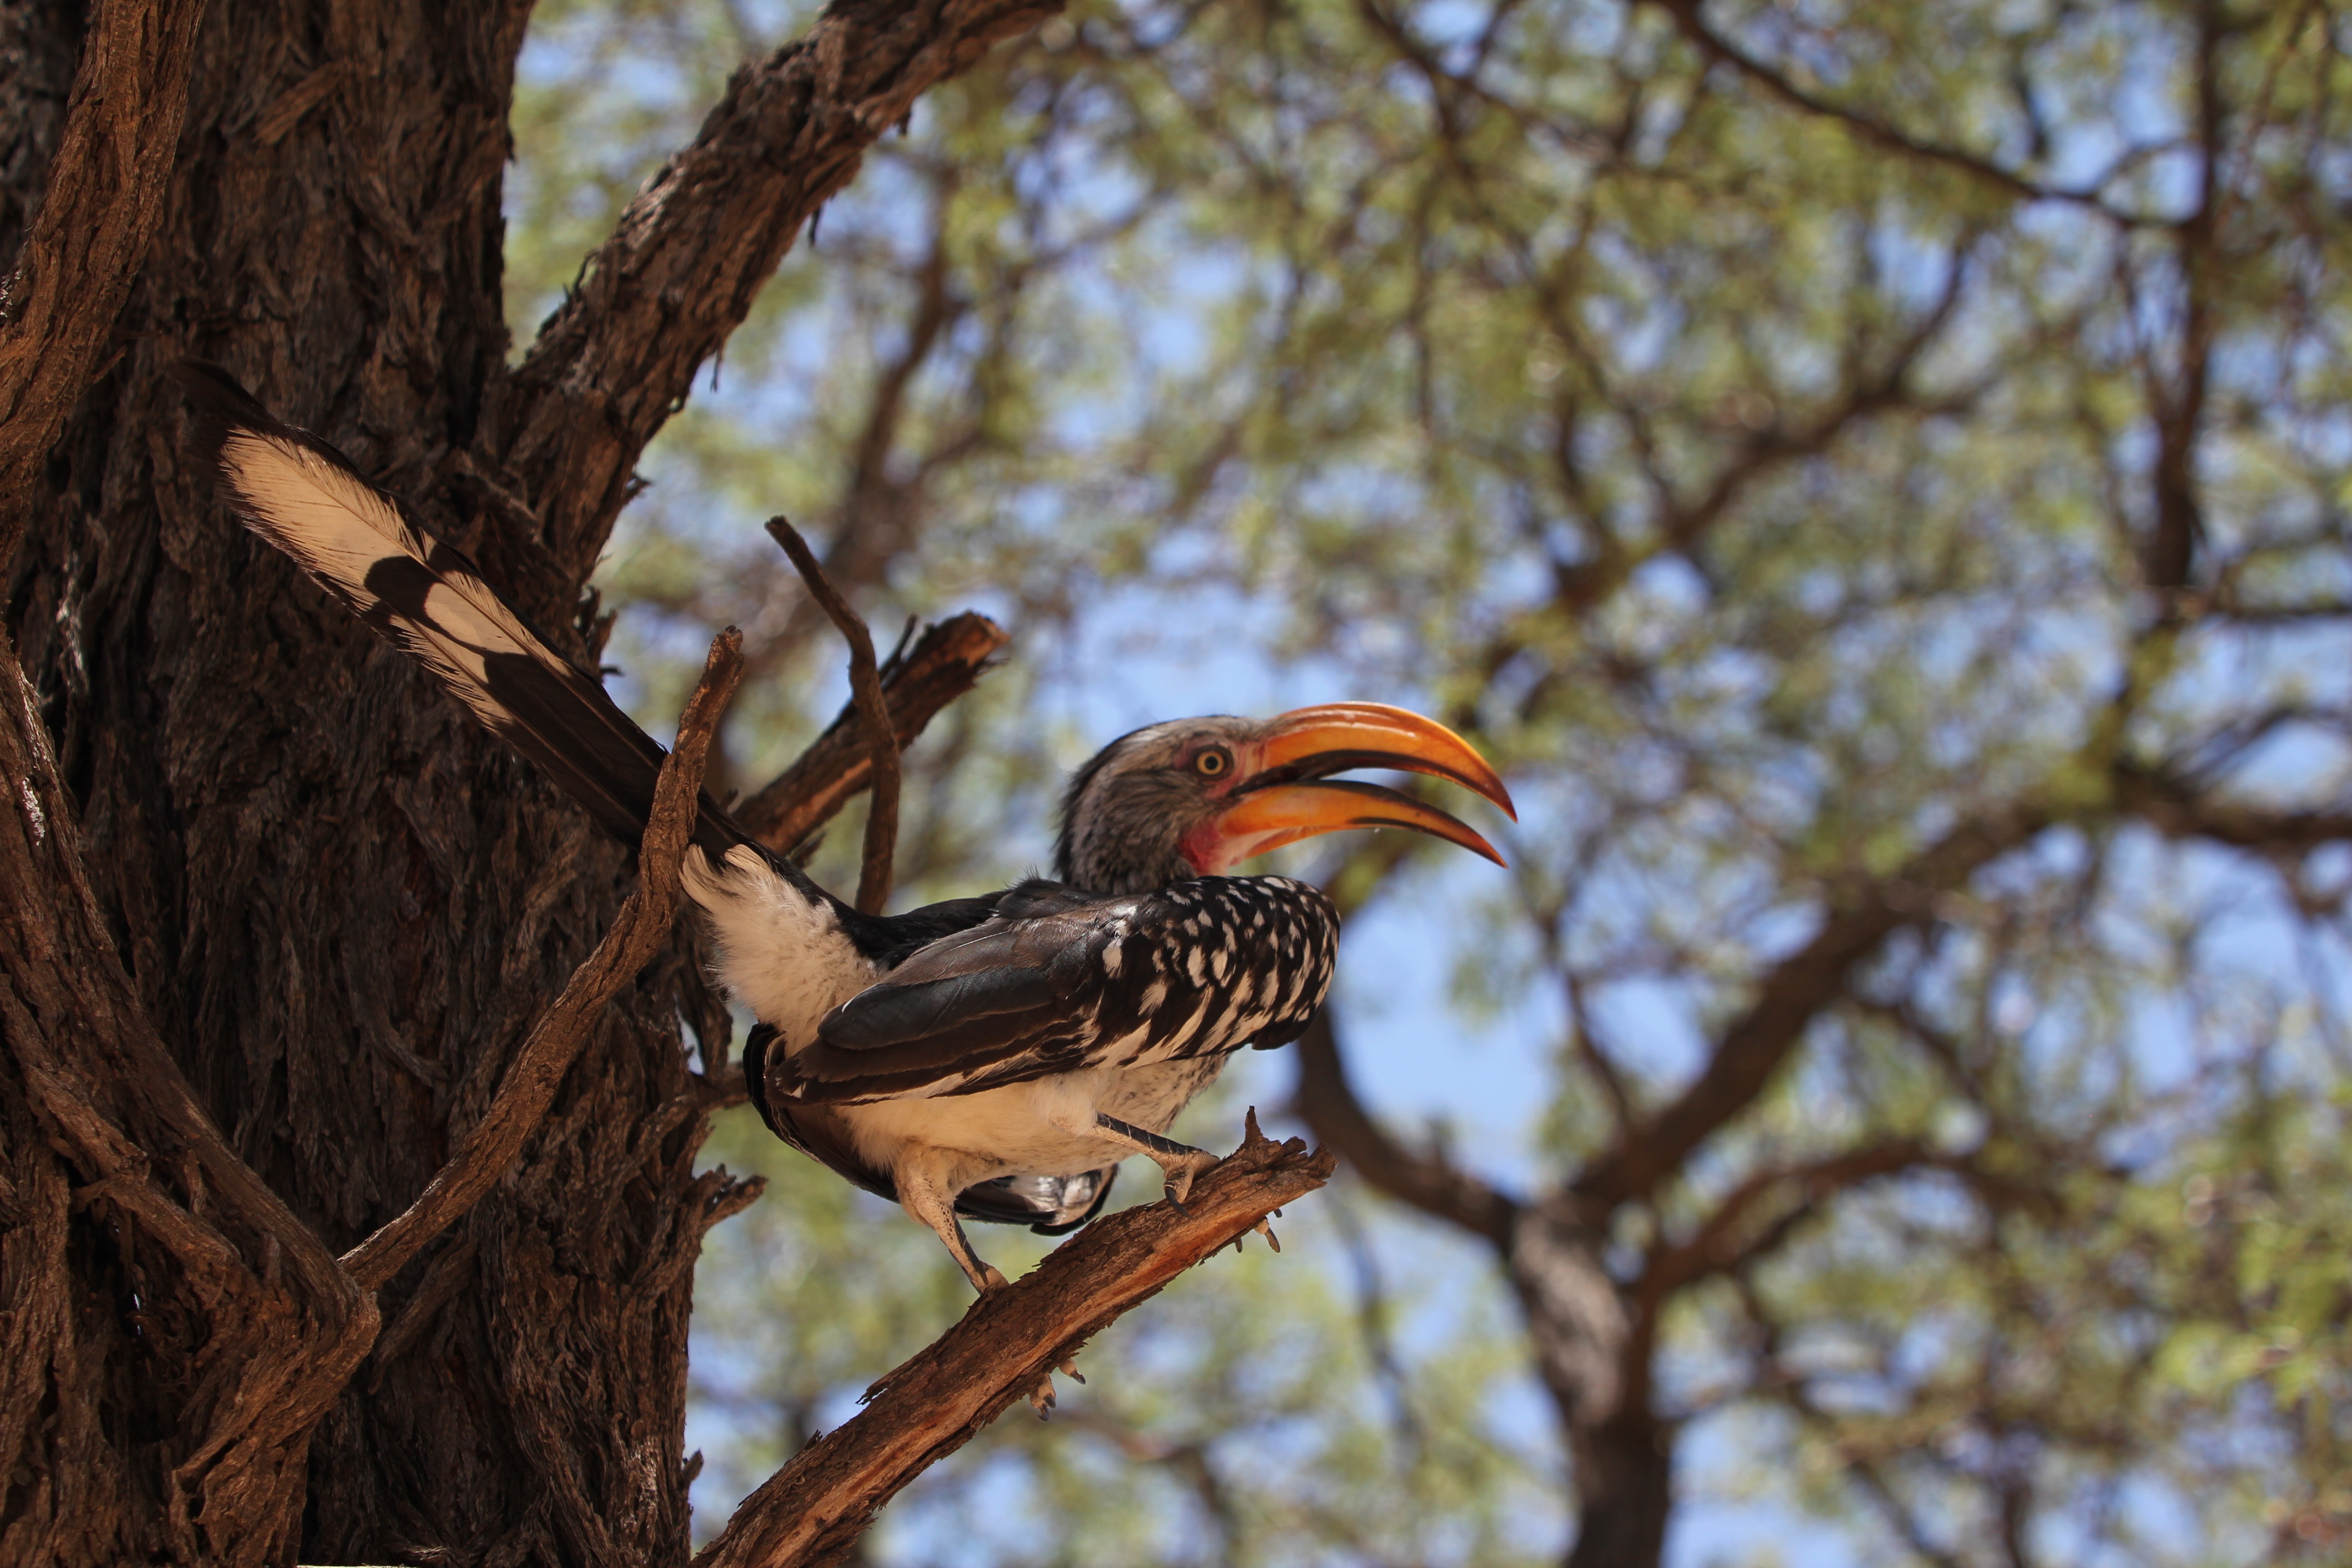
nature, branch, bird, wildlife, wild, beak, autumn, africa, fauna, vertebrate, hornbill, safari, coraciiformes